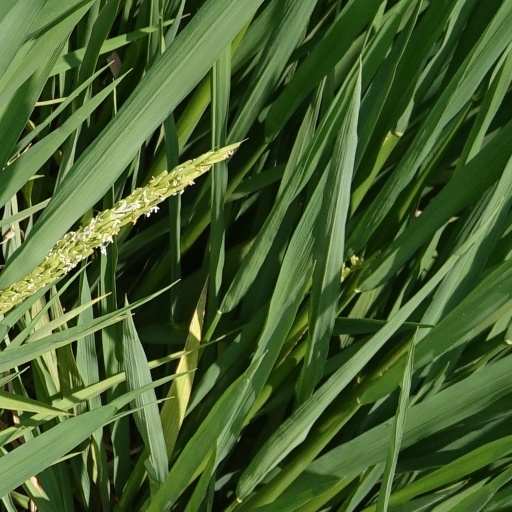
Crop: rice